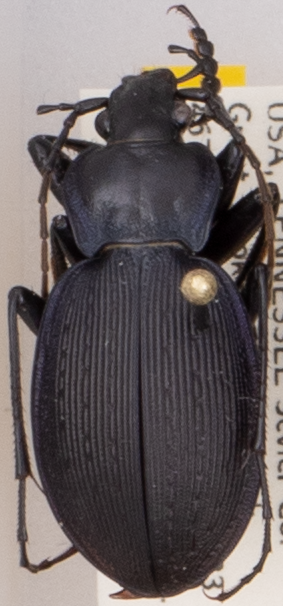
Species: Carabus goryi
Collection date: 2021-06-08
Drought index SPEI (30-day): -0.42
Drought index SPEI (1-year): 0.63
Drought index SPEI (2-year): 2.09